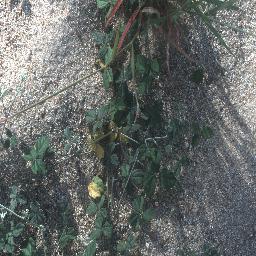
Label: negative